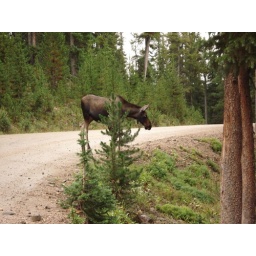
Then the &amp;quot;baby&amp;quot; crossed. Add the other bull we saw in a field and we saw 6 moose that day!